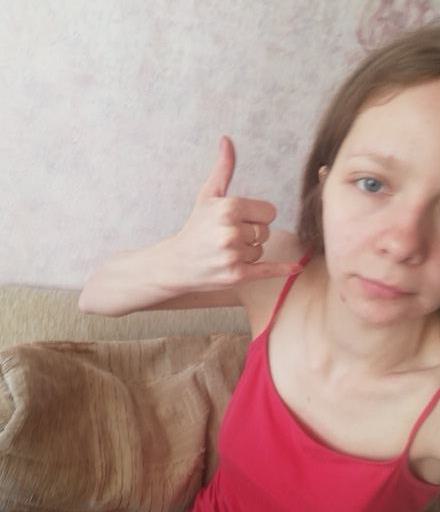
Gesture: call